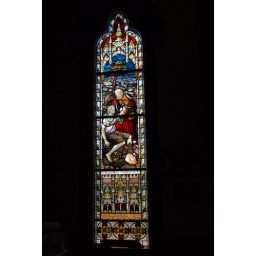
Restored stained glass window in St. John's Anglican Church, Lunenburg, NS.